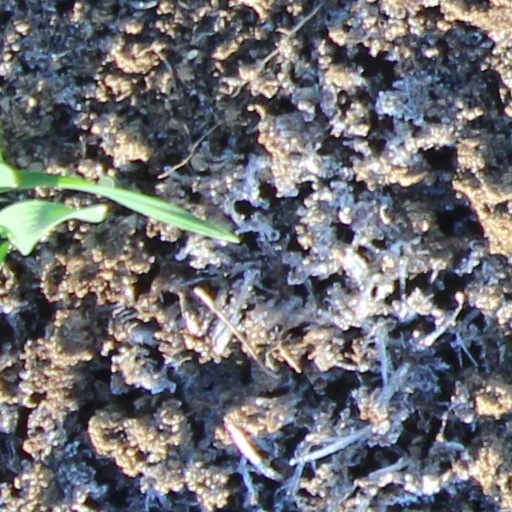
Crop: wheat